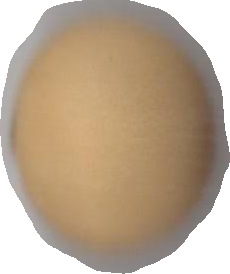
Variety: Grobogan